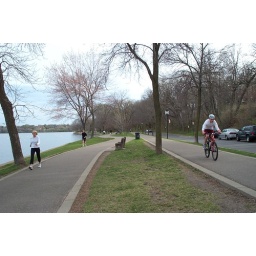
There are always walkers, bikers, and people walking their dogs around Lake Harriet in Minneapolis.